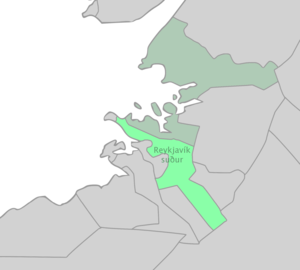
Reykjavíkurkjördæmi suður est l'une des six circonscriptions électorales en Islande et une des deux que compte la municipalité de Reykjavik.